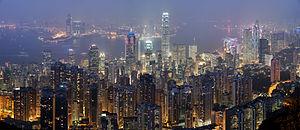
Vue panoramique de Hong Kong depuis un sentier de Victoria Peak. Image construite en assemblant 78 clichés (26 visées × 3 expositions) réalisés avecun appareil Canon 5D et un objectif 85mm f/1.8 réglé sur f/5.6.
La Chine, en forme longue la république populaire de Chine, parfois appelée Chine populaire, est un pays d'Asie de l'Est. Avec plus d'1,4 milliard d'habitants, soit environ un sixième de la population mondiale, elle est le pays le plus peuplé du monde. Elle compte huit agglomérations de plus de dix millions d'habitants, dont la capitale Pékin, Shanghai, Canton, Shenzhen et Chongqing, ainsi que plus de trente villes d'au moins deux millions d'habitants. Avec une superficie de 9 600 000 km² selon l'ONU ou de 9 596 960 km² selon The World Factbook, la Chine est également le plus grand pays d'Asie orientale et le troisième ou quatrième plus grand pays du monde par la superficie. La Chine s'étend des côtes de l'océan Pacifique au Pamir et aux Tian Shan, et du désert de Gobi à l'Himalaya et au nord de la péninsule indochinoise.
La Chine est le deuxième pays du monde par son produit intérieur brut nominal, derrière les États-Unis. En 2014, elle est devenue, selon les dernières estimations de la Banque Mondiale, le premier pays au monde pour le PIB à parité de pouvoir d'achat, passant devant les États-Unis. En 2017, le produit intérieur brut en PPA chinois s'est élevé à environ 23 120 milliards de US$ contre 19 360 milliards de US$ approximativement pour les États-Unis, ce qui confirme bien le dépassement chinois à long terme.